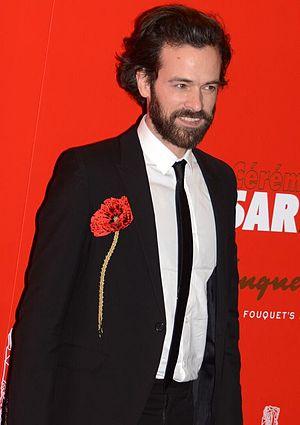
Romain Duris à la cérémonie des César
Dans la brume est un film de science-fiction franco-québécois réalisé par Daniel Roby, sorti en 2018.
Romain Duris, né le 28 mai 1974 à Paris, est un acteur français.